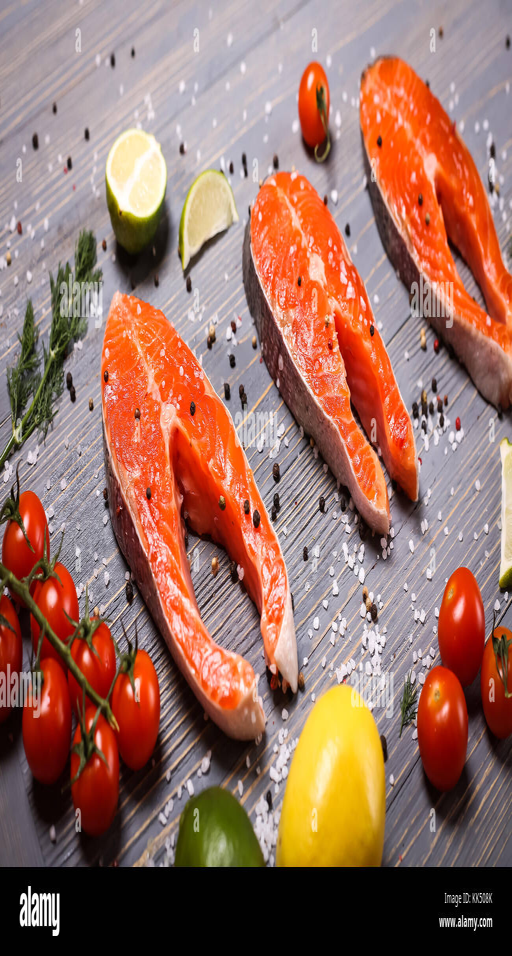
food sliced on the table for meals .